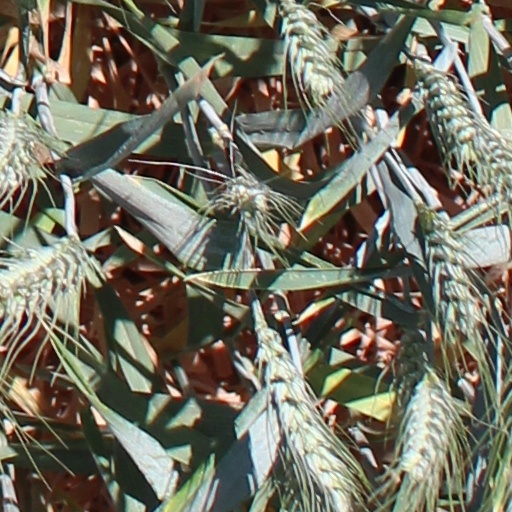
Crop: wheat